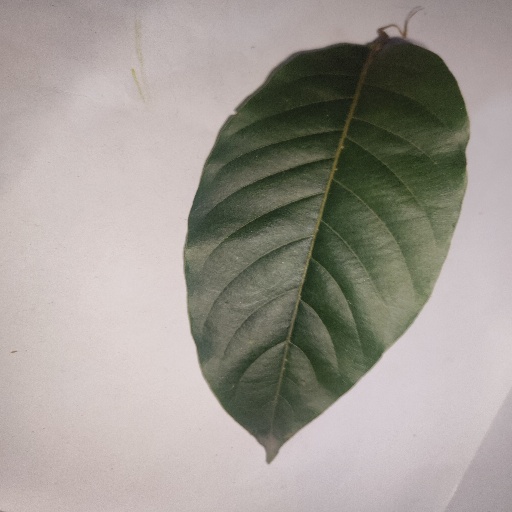
Species: HariTaki
Leaf condition: Healthy Leaf